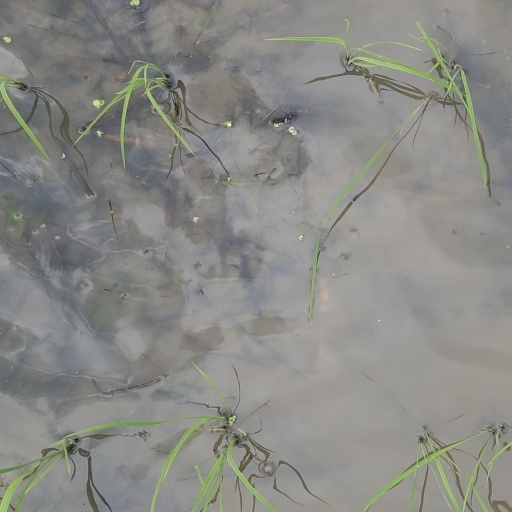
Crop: rice